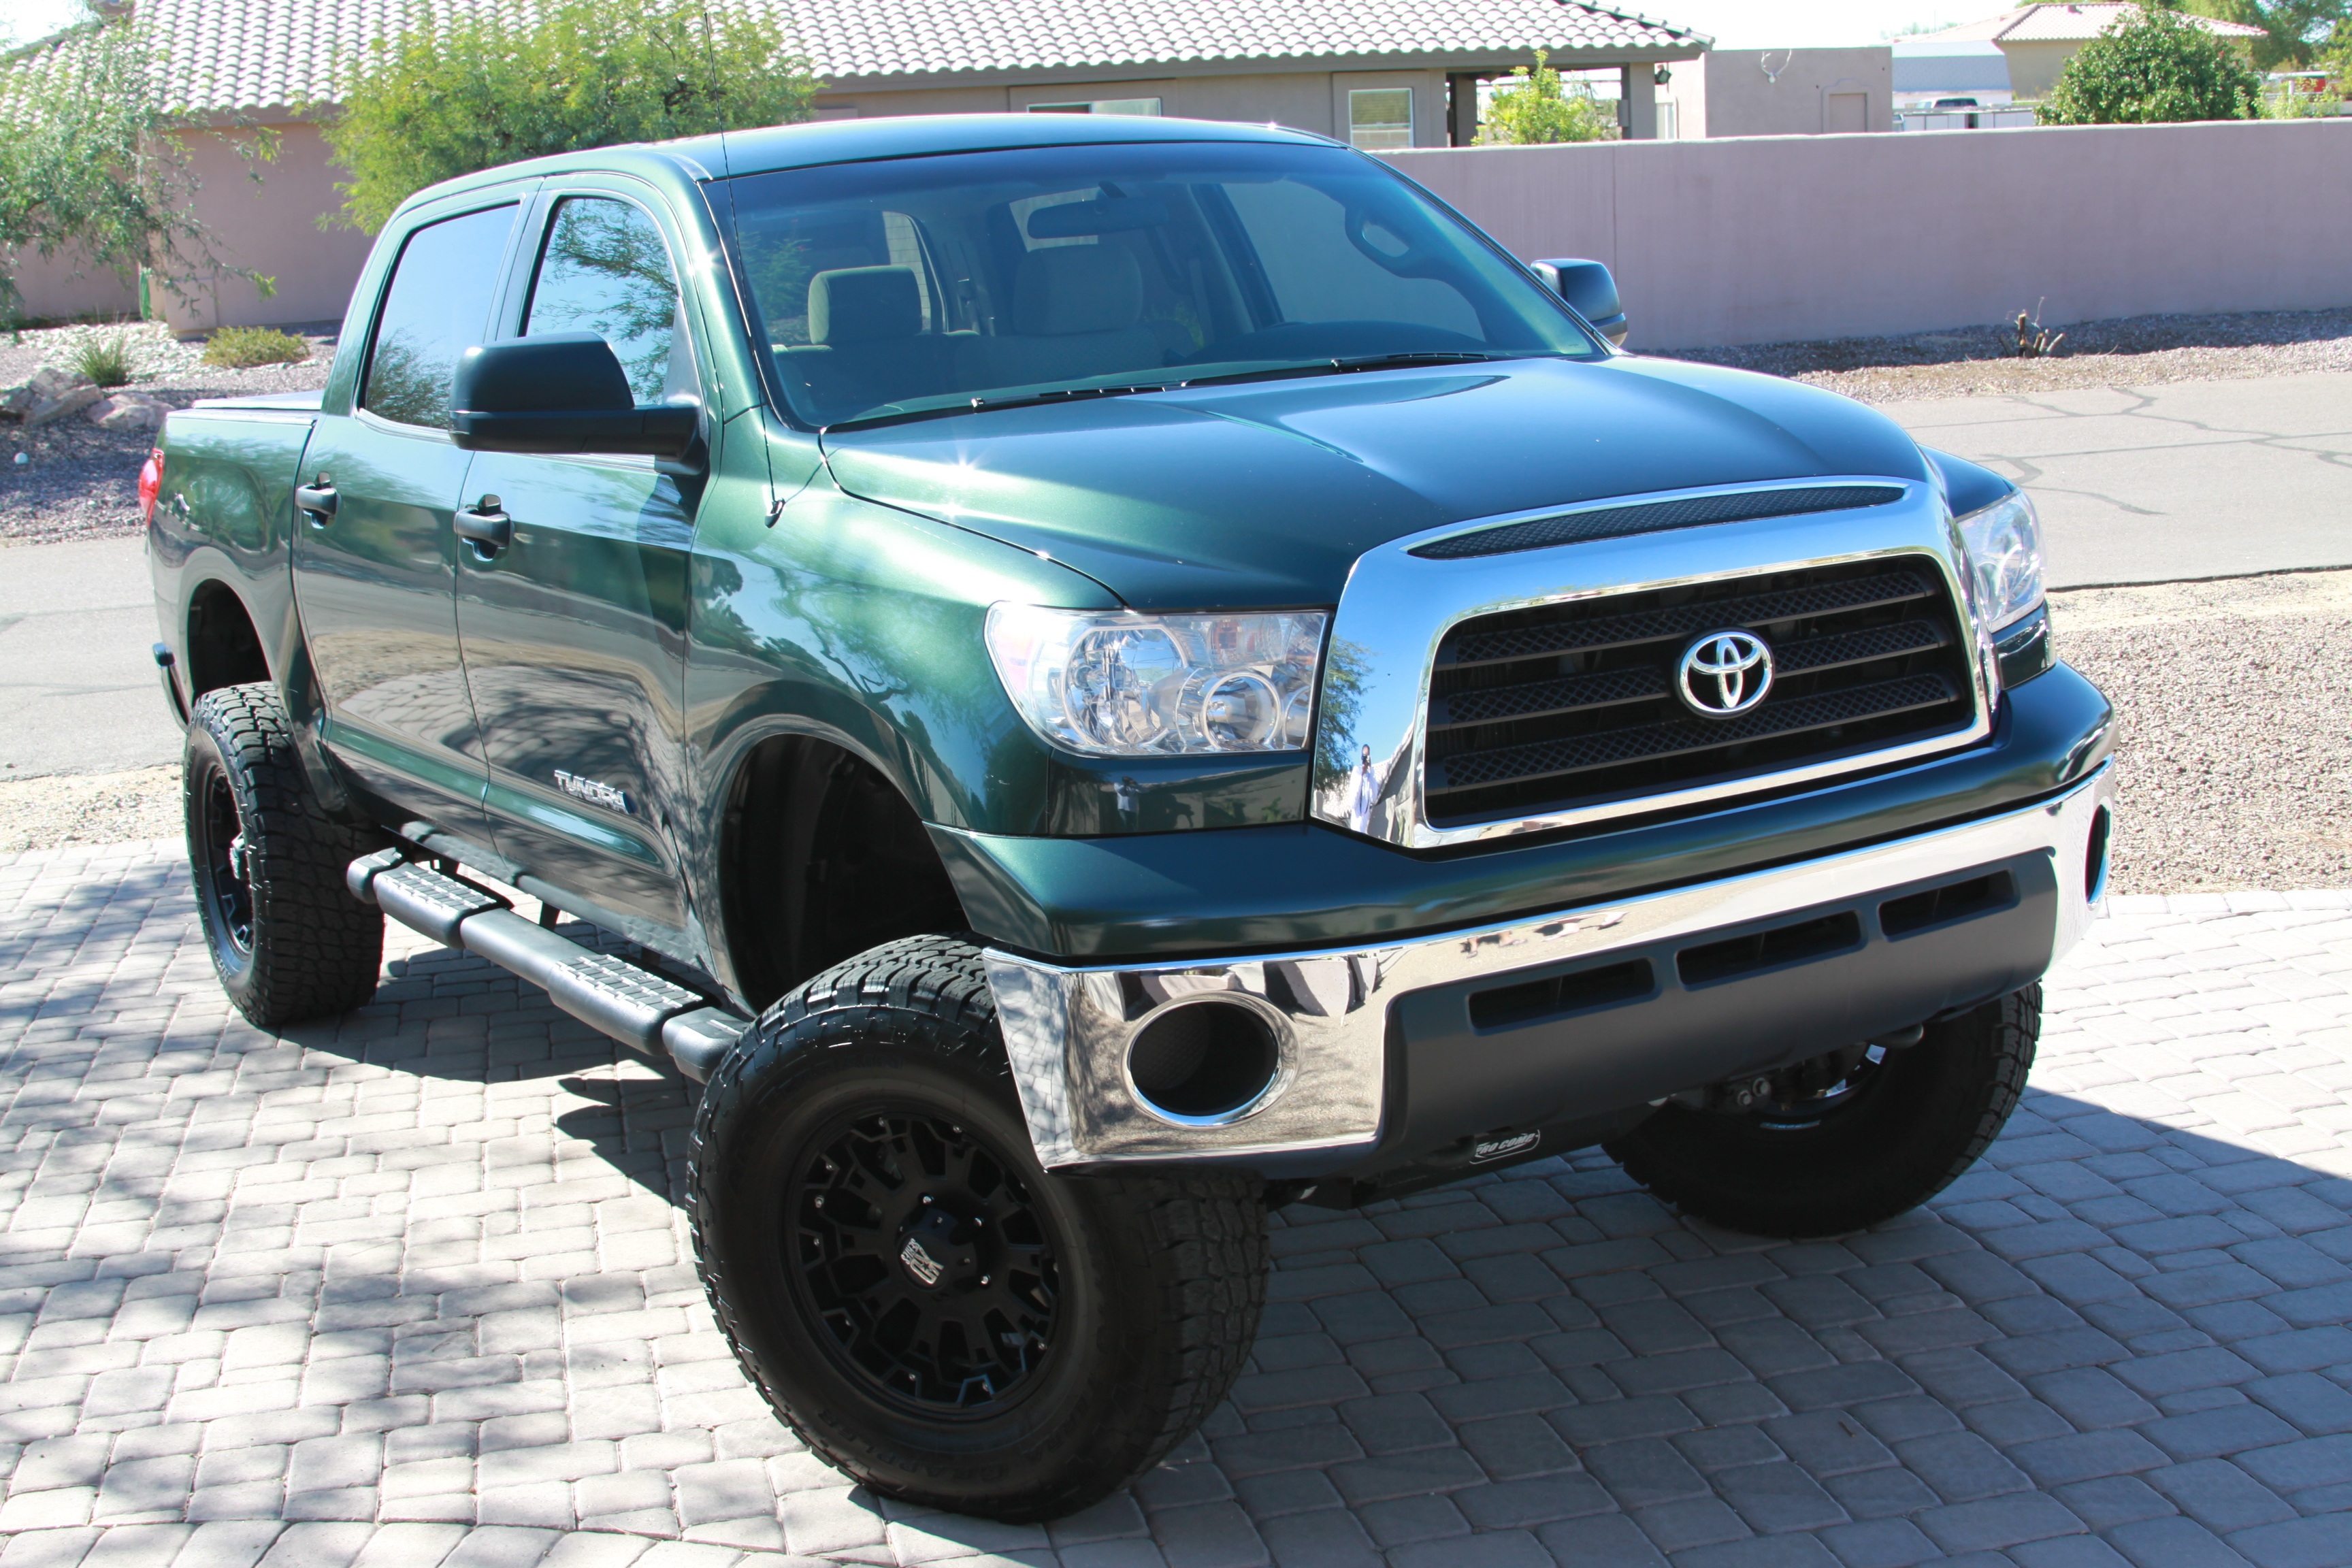
car, wheel, truck, vehicle, bumper, rim, toyota, 4x4, pickup truck, toy rocks, toyota tundra, yota rocks, off road truck, land vehicle, automobile make, automotive exterior